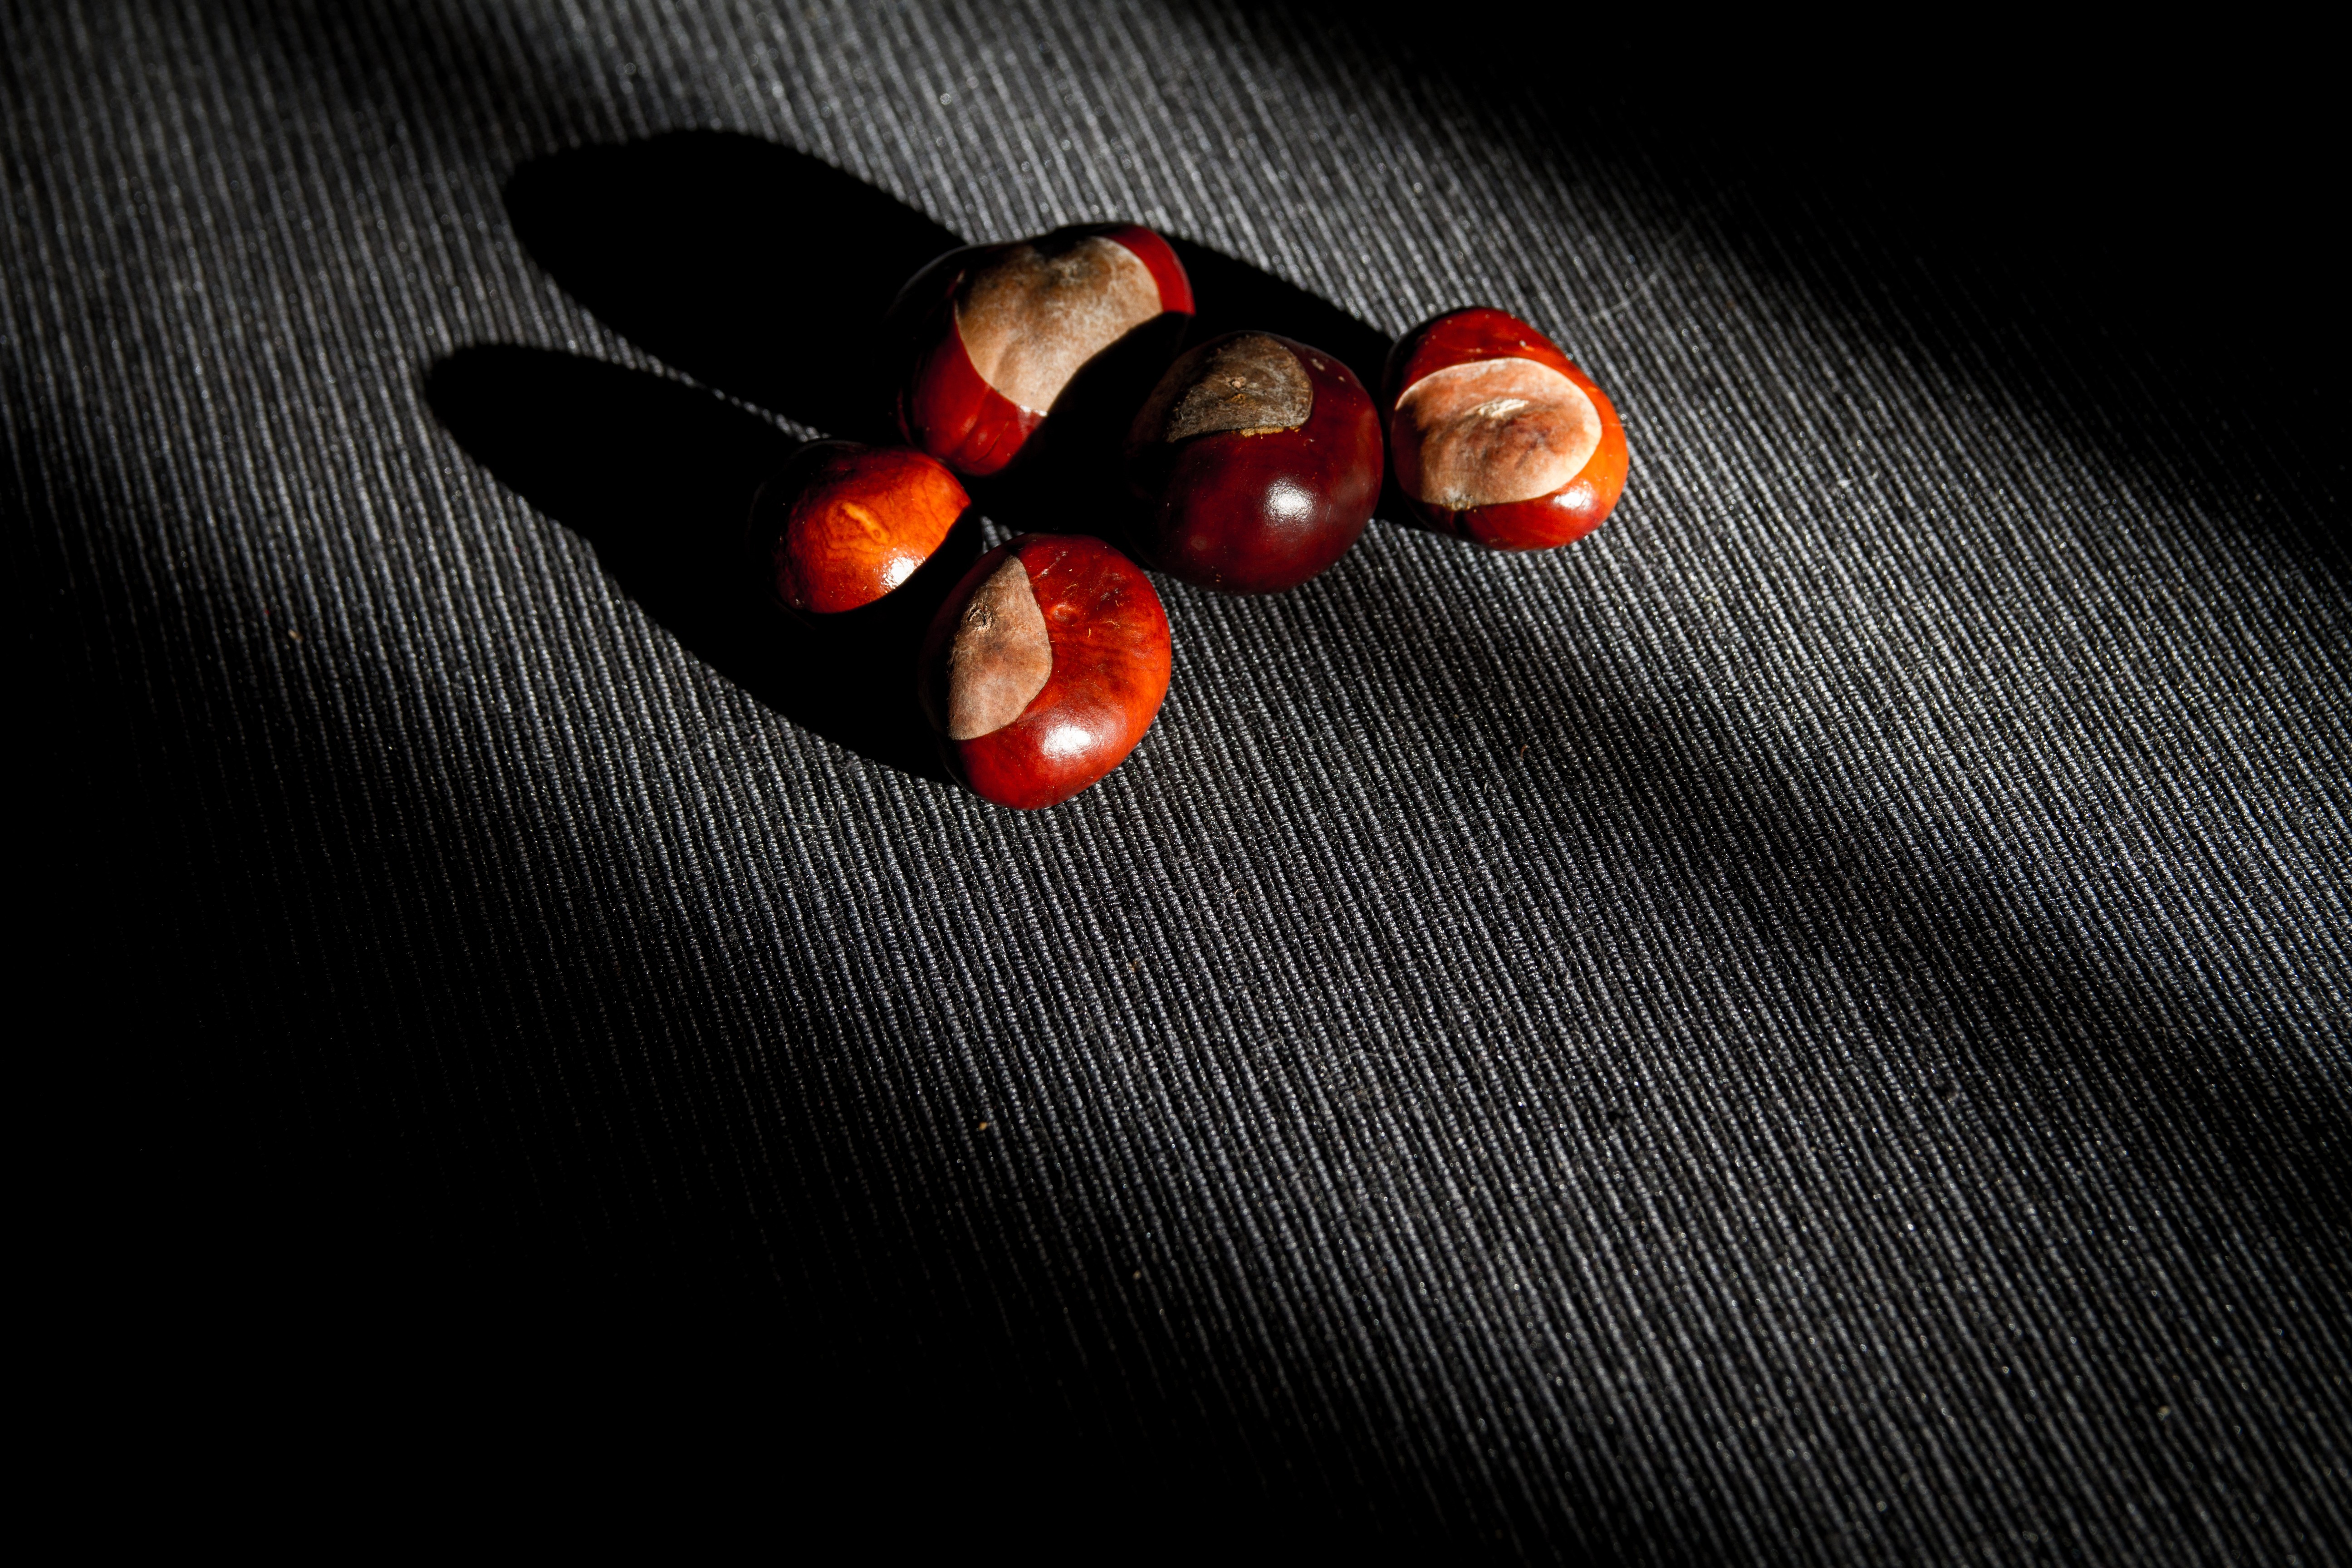
hand, nature, leaf, fall, flower, petal, food, red, produce, natural, autumn, fresh, brown, plants, close up, jewellery, nuts, hedgehog, seasonal, raw, organ, figures, shiny, chestnuts, nutshell, organic, macro photography, still life photography, computer wallpaper, fashion accessory